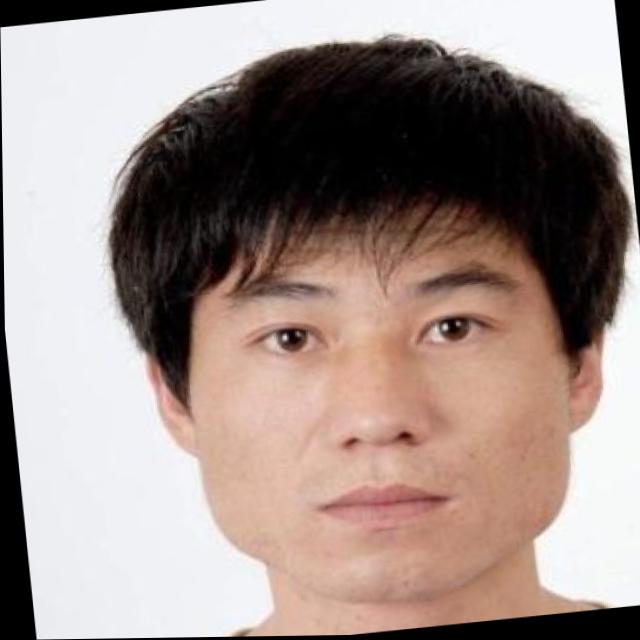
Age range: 21-44